Ying Pun Ha Chuk Hang

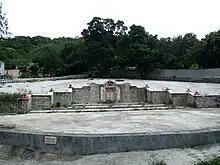
Man On Grave in Ying Pun Ha.

Ying Pun Ha Chuk Hang is a village in Tai Po District, Hong Kong.